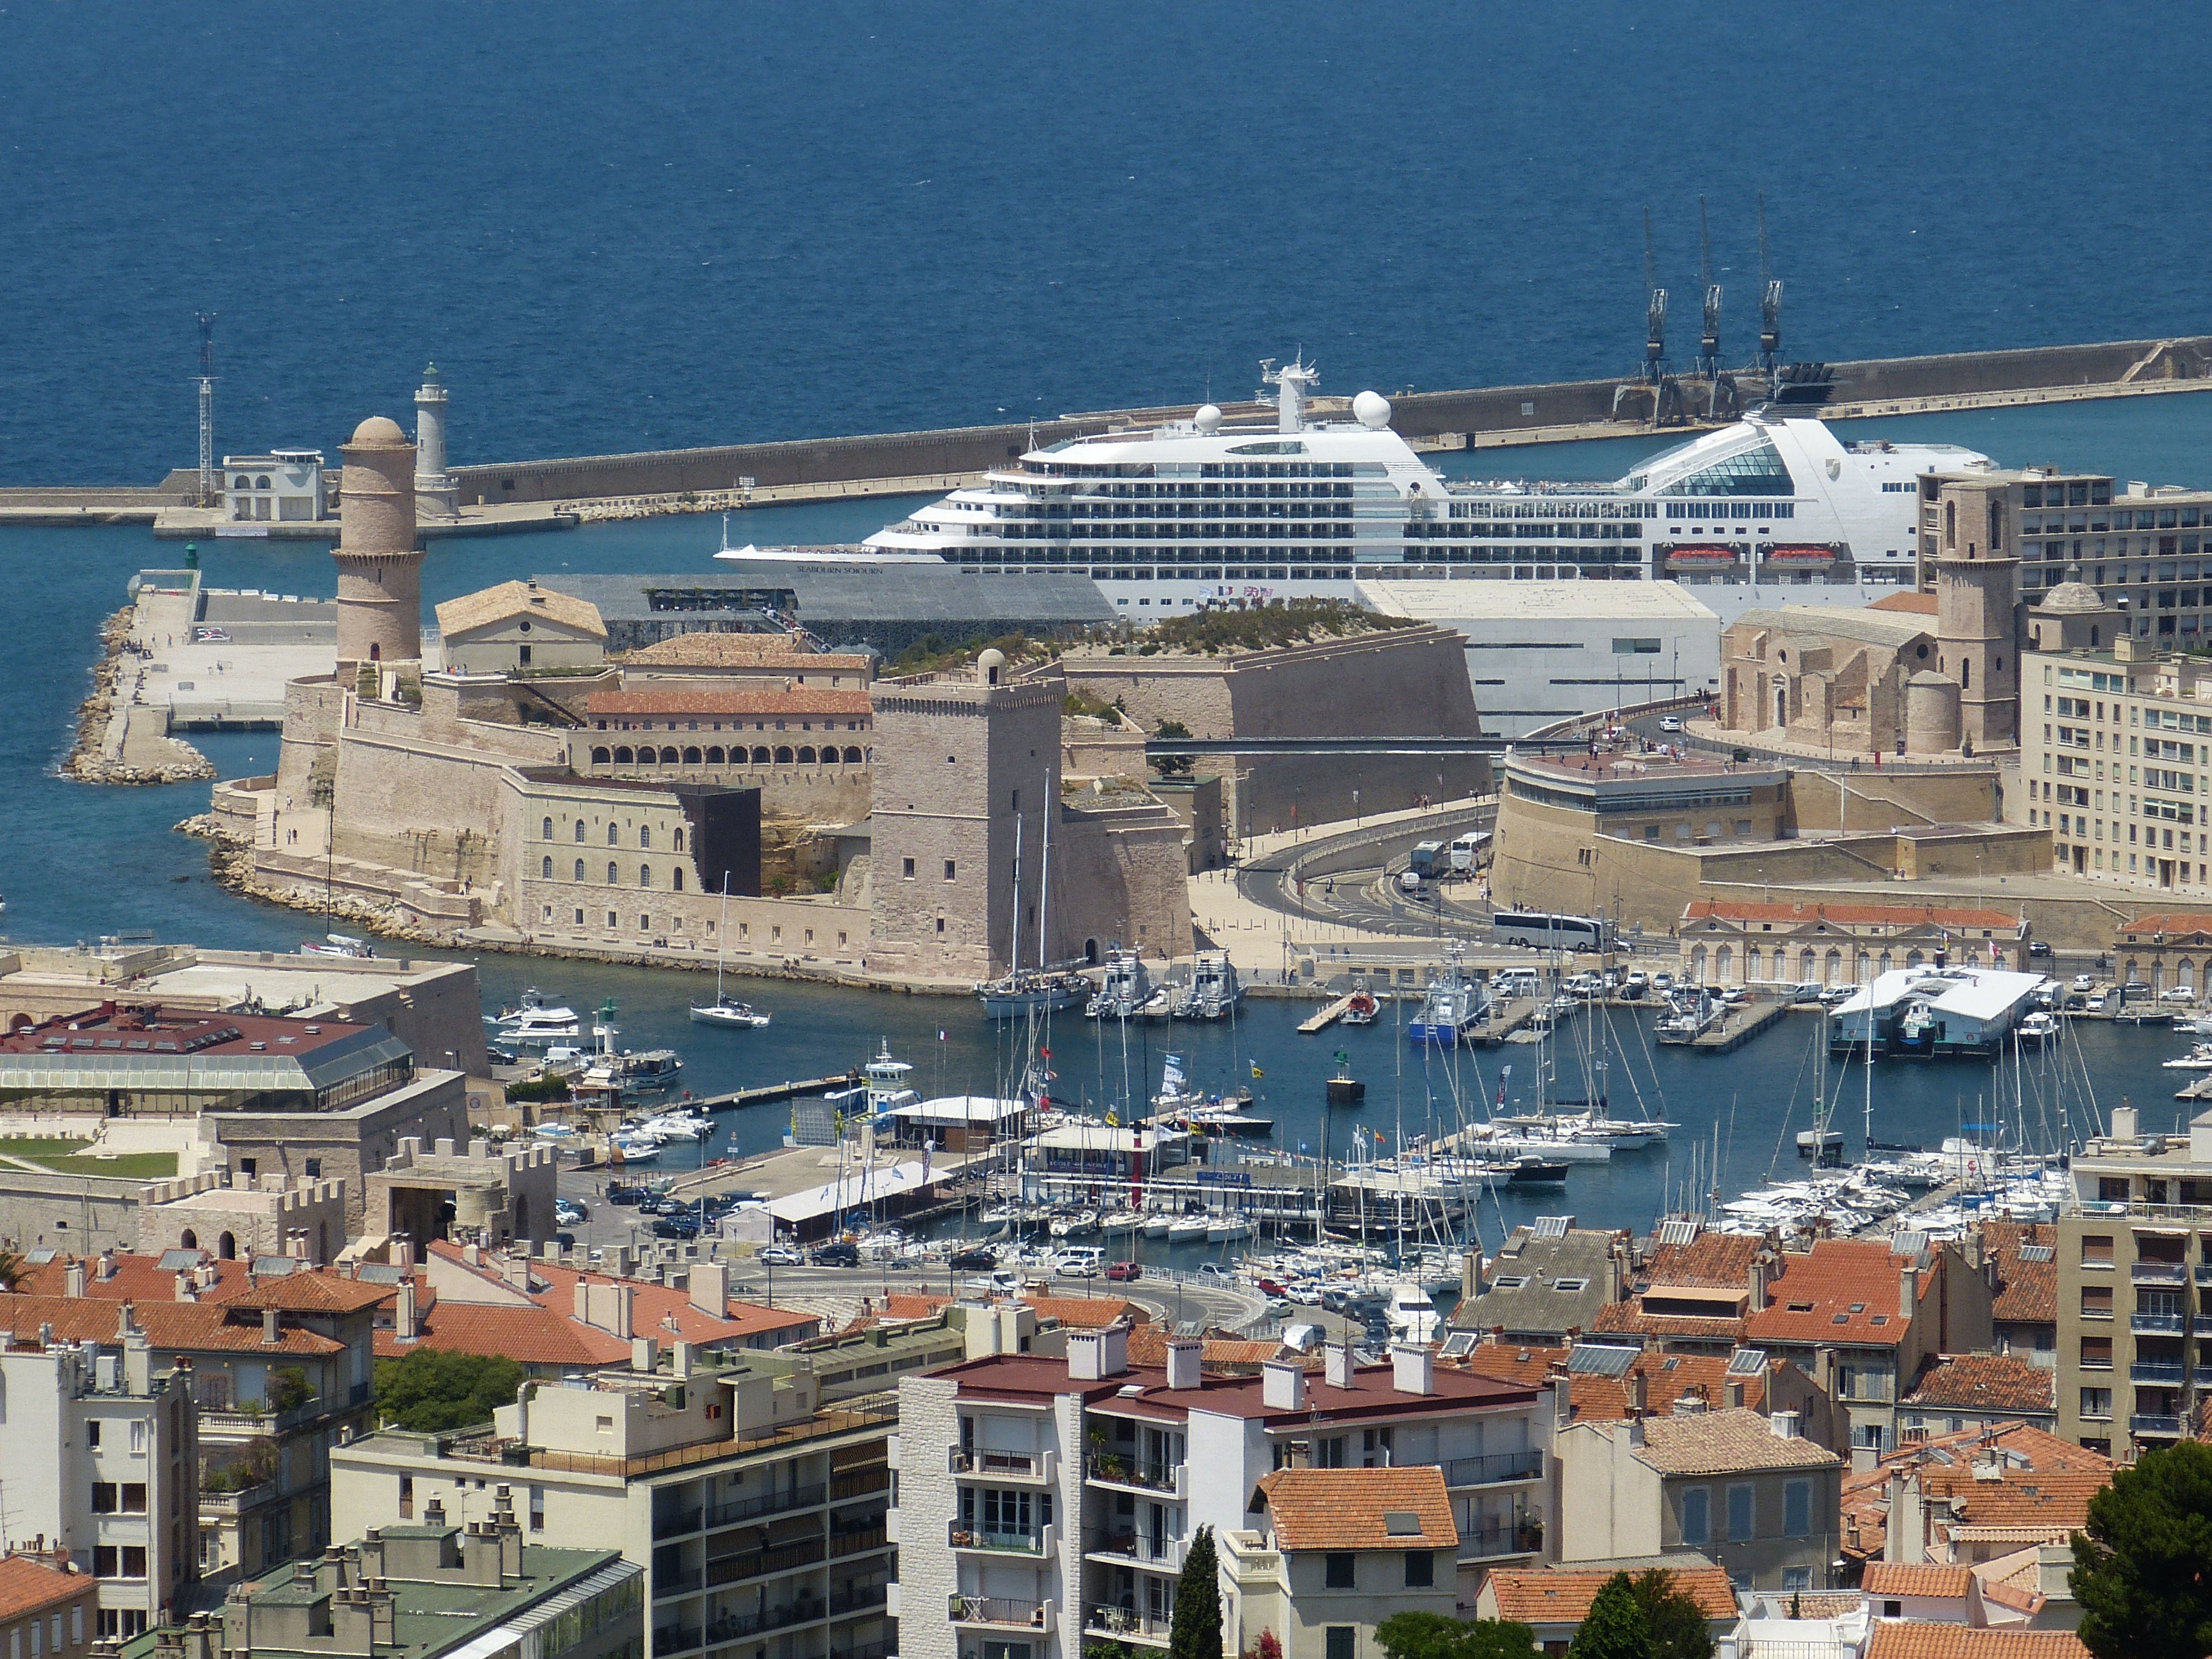
sea, dock, lighthouse, structure, skyline, town, view, city, cityscape, france, mediterranean, vehicle, tower, castle, harbor, port, stadium, fortress, infrastructure, outlook, marseille, cruise ship, south of france, passenger ship, aerial photography, sport venue